U.S. Route shield

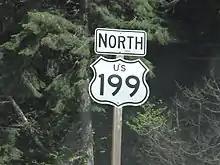
Cutout US 199 shield in California

The current design of the U.S. Route shield was introduced in the 1971 MUTCD. The shield outline is slightly modified from the 1961 version, allowing for more white space within the shield. For the first time, the federal specification also included a wide version of the shield for three-digit routes, eliminating the need to use the condensed fonts for many route numbers. The 1971 MUTCD also discontinued the cutout shield for reassurance purposes, leaving only the and markers for all purposes.